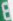
Number: 8